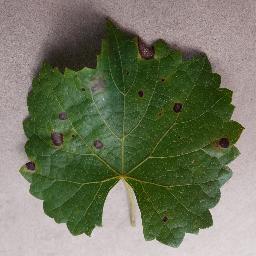
Label: Grape___Black_rot